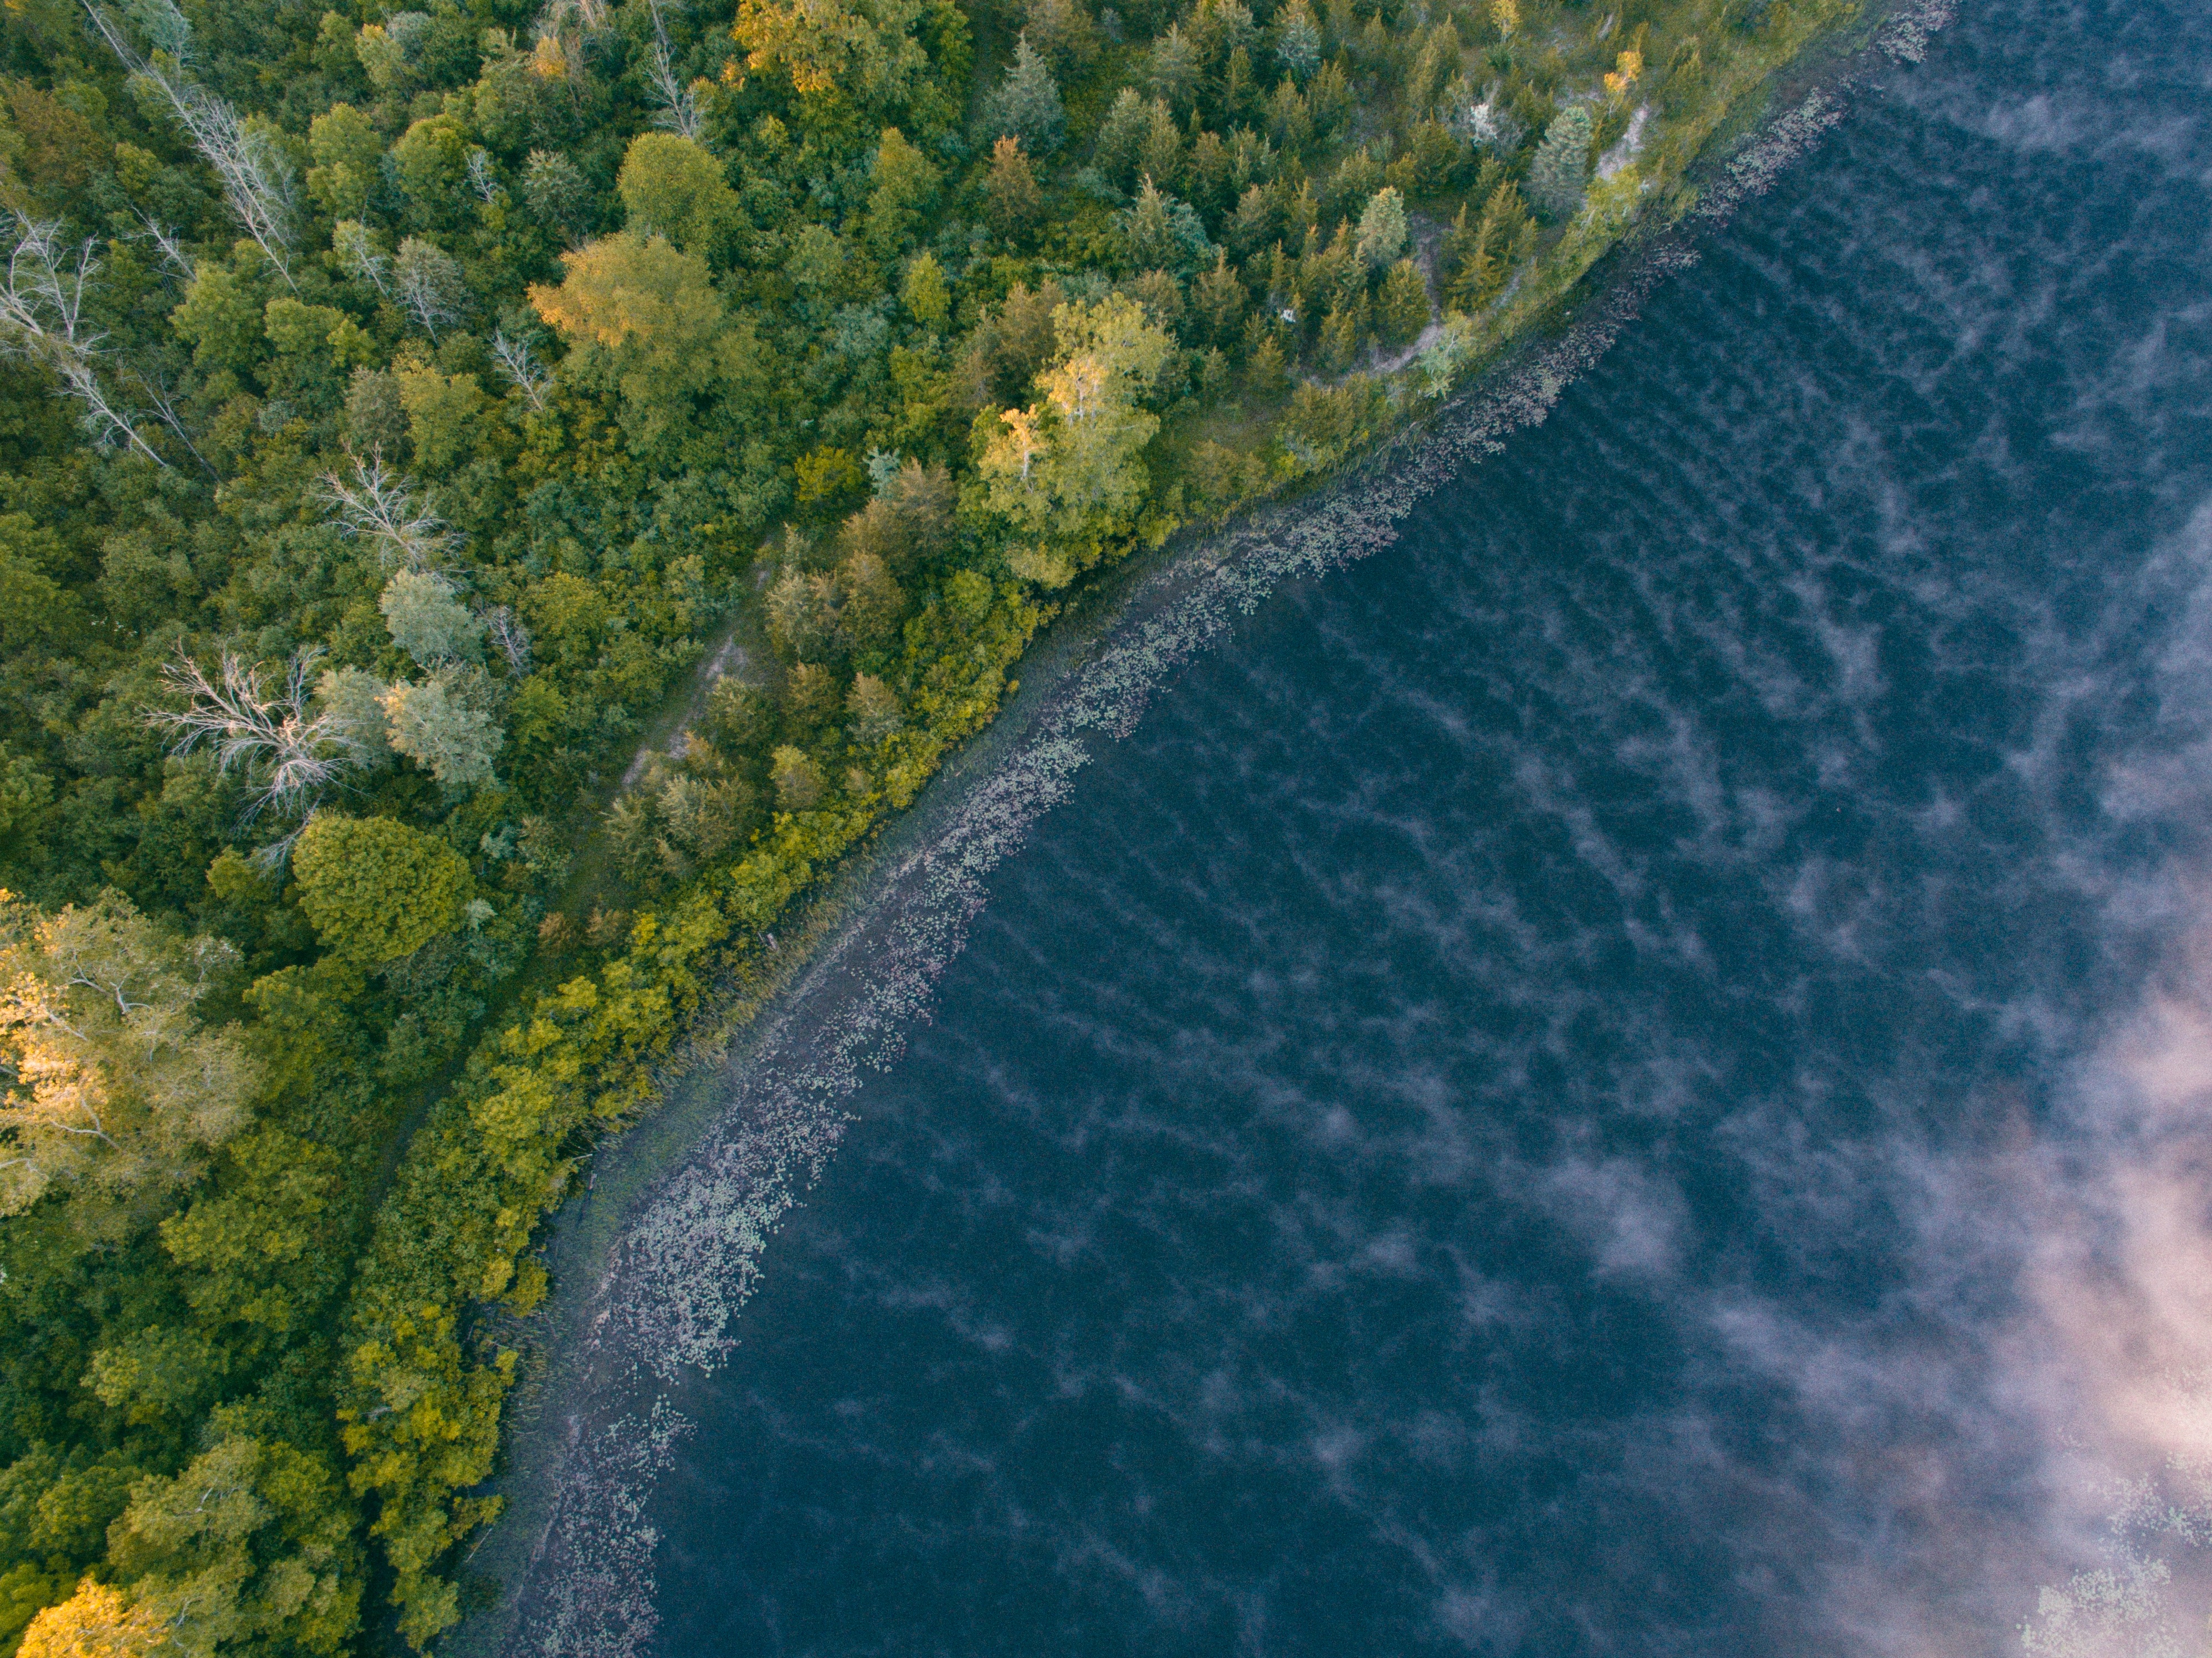
sea, coast, cliff, terrain, aerial photography, geological phenomenon